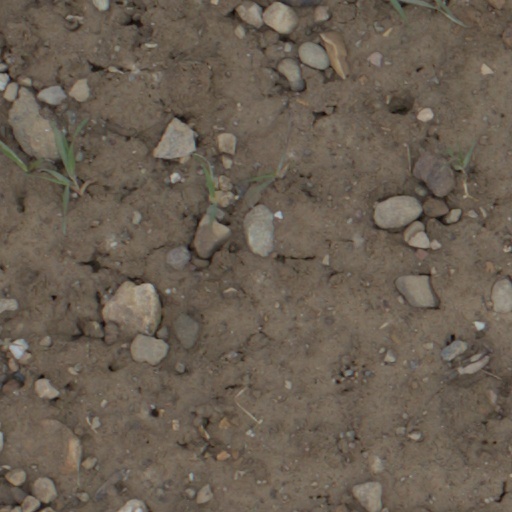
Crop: wheat